Louis Micheels

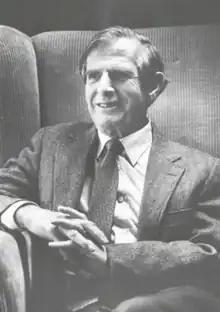
Louis Micheels

Louis J. Micheels (6 June 1917 – 6 June 2008) was a Dutch Jewish physician (psychoanalyst), and survivor of the Auschwitz concentration camp and the Dachau concentration camp. Micheels survived three years as an inmate at Auschwitz and then survived a ten-day Death March to Dachau concentration camp. The Nazis tattooed him with the number 117641 in Auschwitz and in 1989 he wrote a book with that number in the title: "Doctor 117641: A Holocaust Memoir".